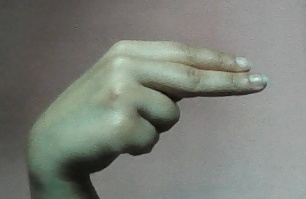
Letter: ain